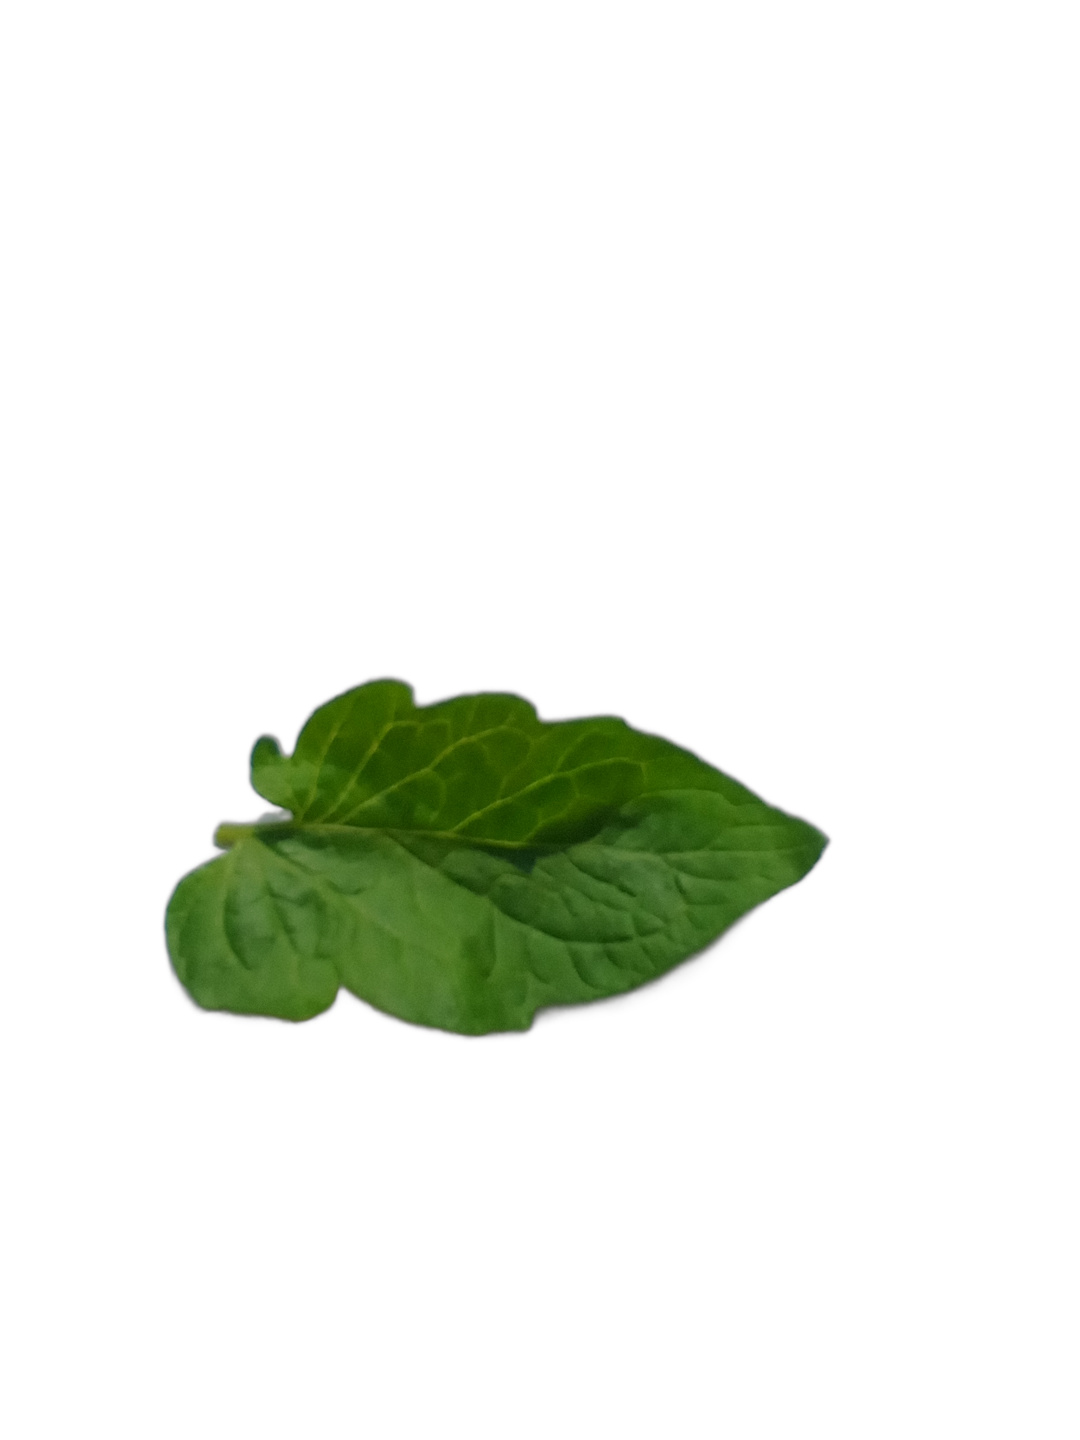
Crop: Tomato
Label: Healthy